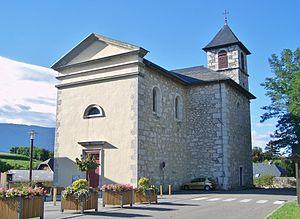
Vue de l'église de la commune de Sonnaz, au nord de Chambéry, en Savoie.
Sonnaz est une commune française située dans le département de la Savoie, en région Auvergne-Rhône-Alpes.